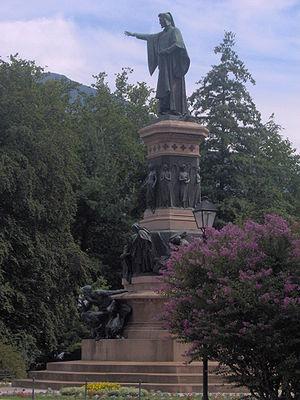
L'irrédentisme italien ou pan-italianisme est un mouvement d'opinion, défendu par divers groupes et diverses associations, et qui réclamait l'intégration dans le royaume d'Italie de tous les territoires sous domination étrangère habités par des Italiens ou qui ont fait partie d'un des États pré-unitaires ; il a été surtout actif en Italie dans la seconde moitié du XIXᵉ siècle et au début du siècle suivant.
Le Monument à Dante de Trente est une sculpture dédiée à Dante Alighieri. La statue a été réalisée par l'artiste florentin Cesare Zocchi, elle est aujourd'hui située dans la ville de Trente, à côté de la gare. Cette statue a été réalisée pour être le symbole de la langue italienne et de l'"italianité" de la ville, en 1896, alors que le Trentin était territoire du comté du Tyrol, intégré à l'Empire austro-hongrois.